Crow-Elkhart (automobile company)

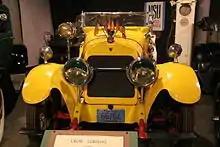
1917 Crow Elkhart 35

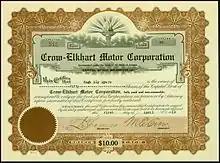
Share of the Crow-Elkhart Motor Corporation, issued 1. April 1919

The Crow-Elkhart was an American automobile manufactured from 1909 until 1924 by the Crow-Elkhart Motor Company of Elkhart, Indiana, founded by Martin E. Crow. The company manufactured both four and six cylinder models. After World War I, Crow-Elkhart used Gray victory engines in some of its cars.